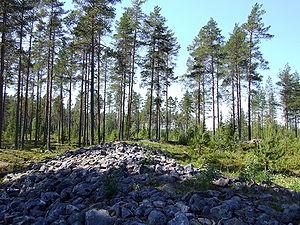
Raahe est une ville de la région d'Ostrobotnie du Nord, en Finlande. Sa population s'élève à 25 392 habitants en 2014.
Une église de géant ou église du bruit est une grande construction de pierre datant de l'âge de pierre que l'on peut trouver en Ostrobotnie et sur les côtes septentrionales de la Baie de Botnie.